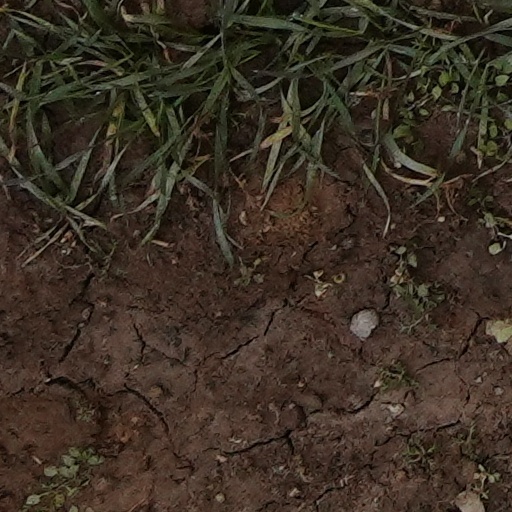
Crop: wheat